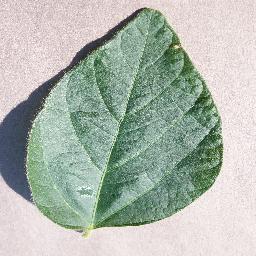
Label: Soybean___healthy